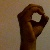
The image shows a hand gesture representing the letter 'O' in Indian Sign Language.